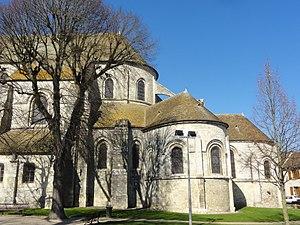
Chœur, vue depuis le sud.
La collégiale Saint-Martin est une église paroissiale de confession catholique, dédiée à saint Martin de Tours, située dans la commune française d'Étampes et le département de l'Essonne.